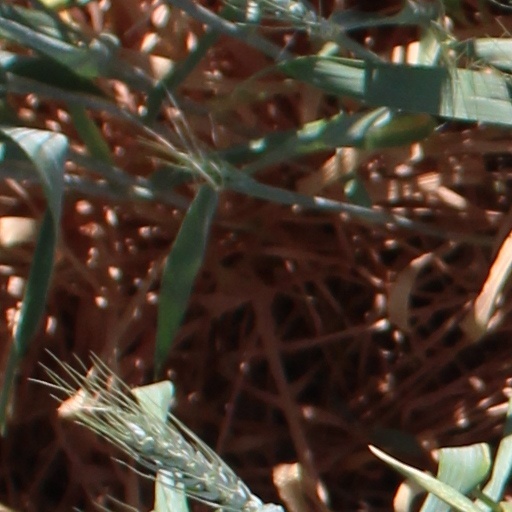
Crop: wheat